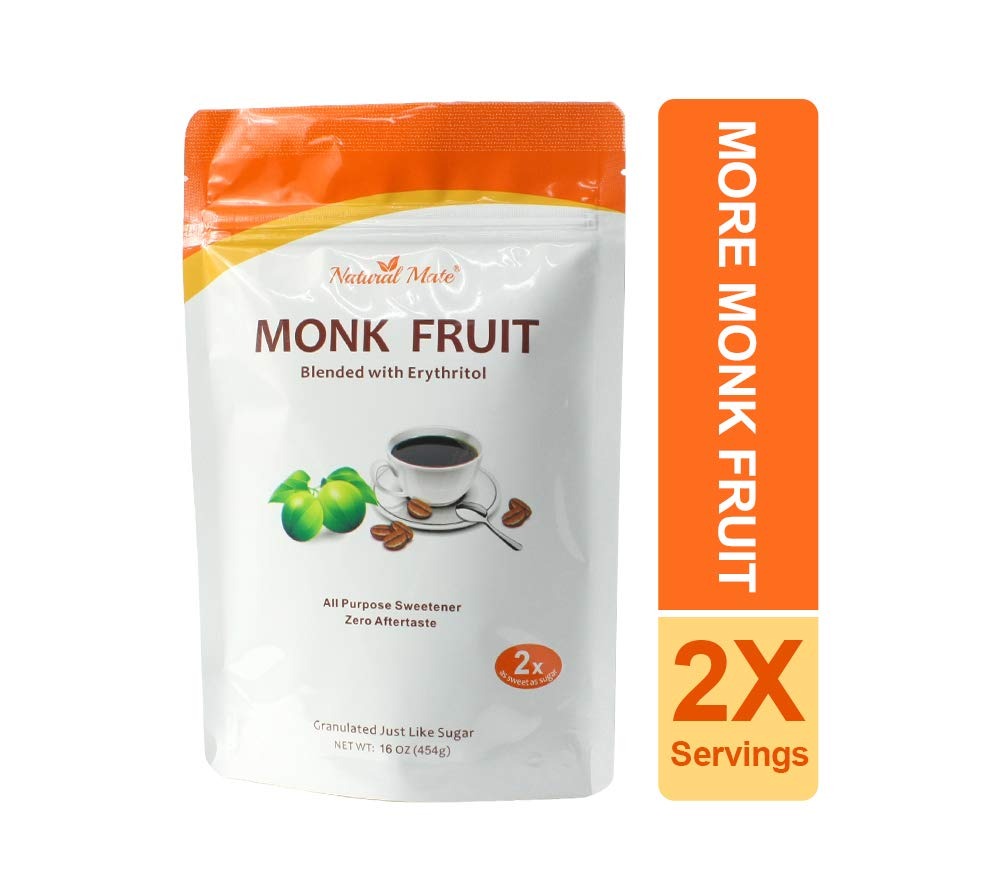
Item Name: Monk Fruit Zero Calorie Sweetener (2x Sugar Sweet, Original), 16 oz - Granular Powder Blended with Erythritol - Sweet Natural Alternative to Xylitol and Stevia - Sugar Replacement for Keto, Paleo, Low GI (Pack of 1)
Bullet Point 1: REAL TASTE; It’s time to tell zero calorie sweeteners with weird aftertastes to step aside; This all premium monk fruit sweetener from Natural Mate has been co-crystallized with erythritol to give you pure sweetness with none of the bitterness or cooling effects that stevia powder has
Bullet Point 2: LIKE SUGAR; People love how versatile this monk fruit sugar powder is; Ideal for baking, desserts, hot beverages and even smoothies, Natural Mate keto sweetener can be used like regular sugar, except without the calories; Upgrade your kitchen experience and taste the difference with Natural Mate sugar free powdered sugar
Bullet Point 3: LONGER LASTING; This top shelf powdered monk fruit sweetener is twice as sweet as regular sugar; This means that you need less sugar substitute to get the same sweet taste without breaking your budget; Make your monk fruit powdered sugar last twice as long and spend less on your total grocery bill with Natural Mate
Bullet Point 4: HEALTHIER; People with diabetes and other health requirements love Natural Mate sugar replacement; With zero glycemic impact, this advanced sugar free sweetener is perfect for people who are trying to make healthier choices; Live your best life and upgrade to our great tasting monk fruit powder today
Bullet Point 5: ALL NATURAL; Natural Mate’s monk fruit and erythritol sweetener blended granules are completely GMO free; Better still, this monk fruit and powdered erythritol blend is keto, paleo the smarter choice
Value: 16.0
Unit: Ounce

Price: 13.98